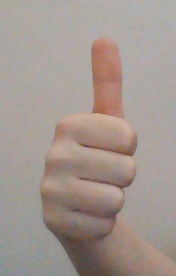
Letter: aleff